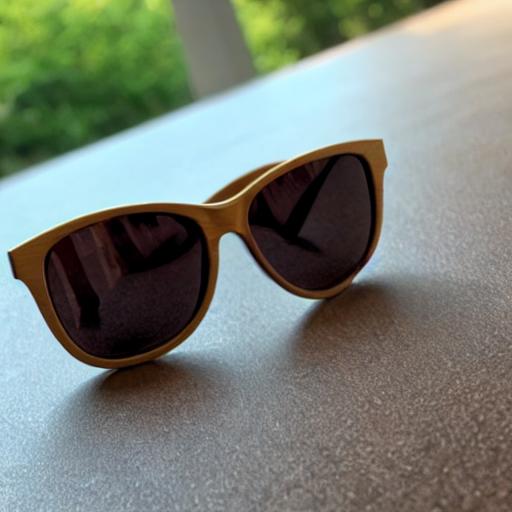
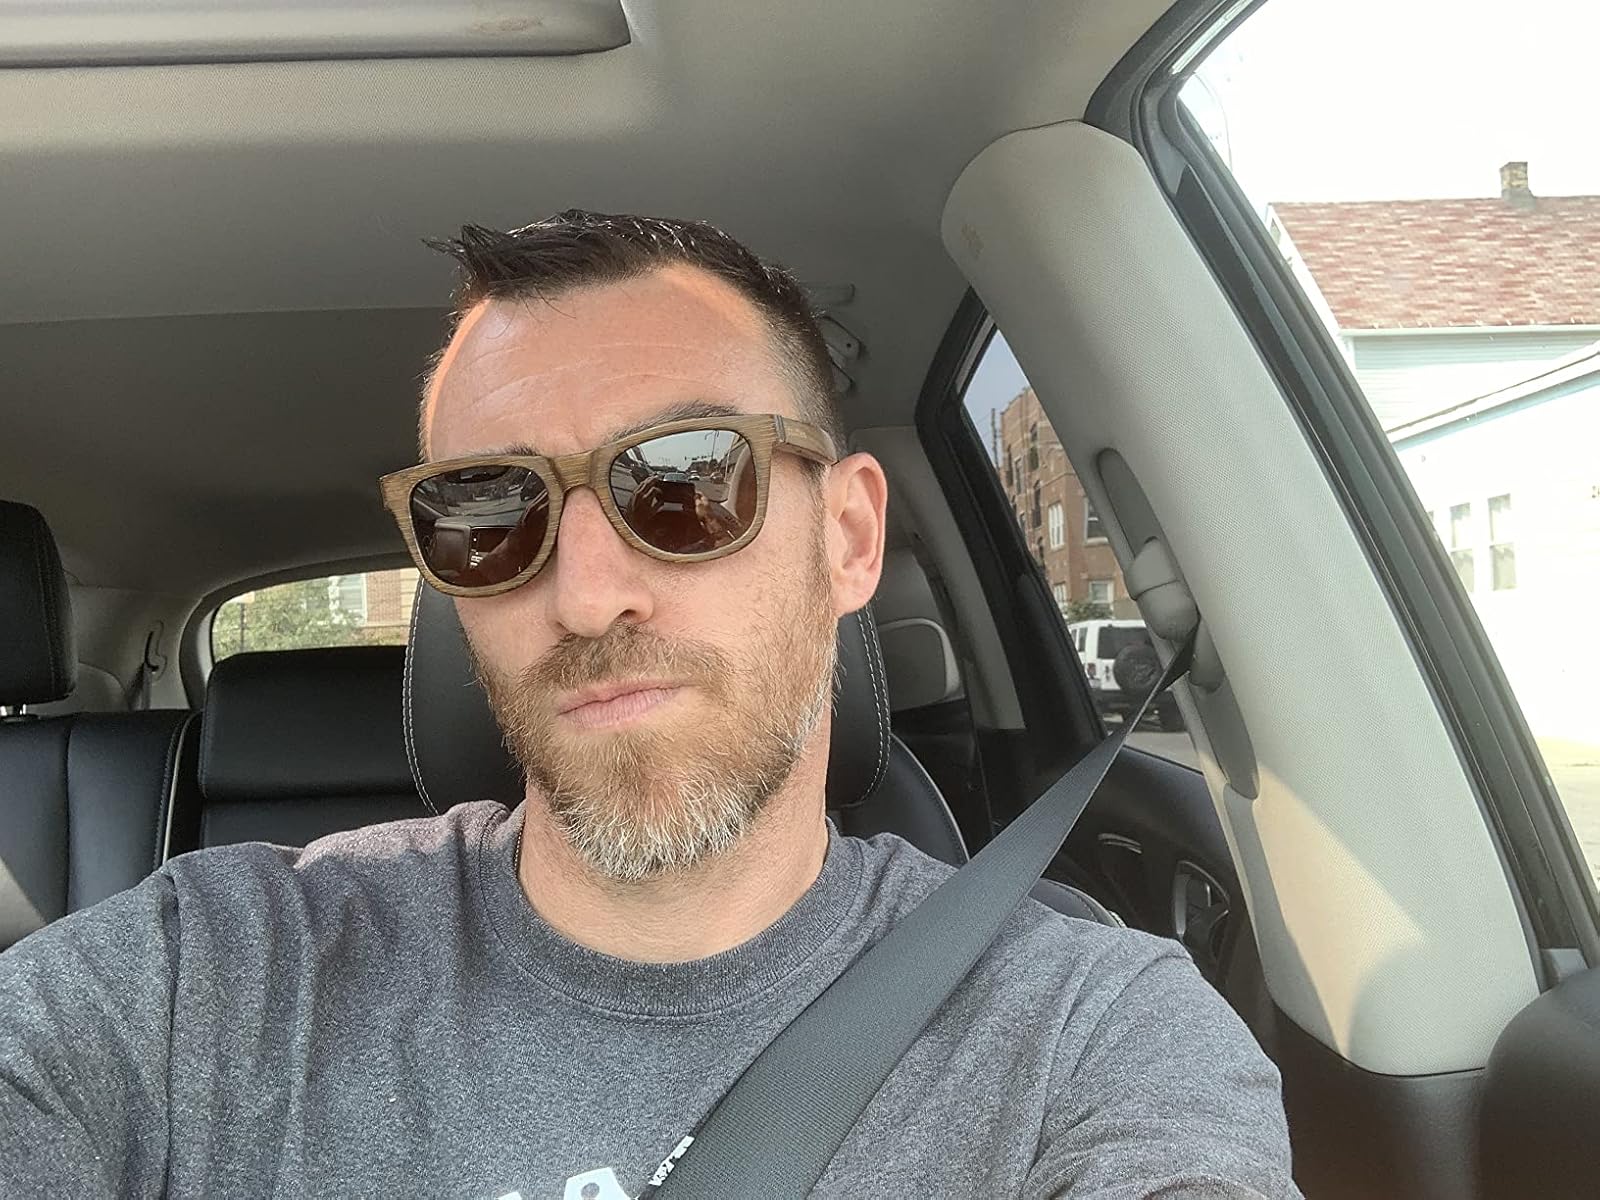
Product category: accessories_sunglasses
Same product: no